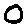
Label: 0